Battle of the Hills

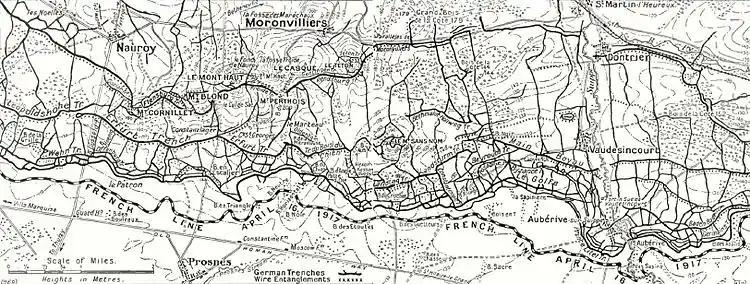

The French Fourth Army comprised the XII Corps, XVII, VIII Corps and tank (Captain H. Lefebvre), with two Schneider CA1 groups, 1 (AS 1) and AS 10 of eight tanks each, reinforced by some Saint-Chamond tanks. The on the Fourth Army front had 22 (squadrons) of aircraft and eleven balloon companies, the artillery had The Fourth Army held an front, just north of the Reims, St Hilaire le Grand, St Ménéhould to Verdun road, between Massiges and , about below the peak of Mont Haut. To reach the summit, the French infantry would have to advance about up a series of steep rises.